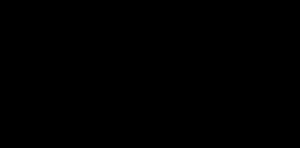
Les bétaïnes sont les composés zwitterioniques dont l'atome portant la charge positive ne porte pas d'atome d'hydrogène et n'est pas adjacent à l'atome portant la charge négative. Les bétaïnes n'admettent pas de formes limites sans charge. Historiquement, le terme désigne les ammoniums quaternaires dérivés des acides aminés. Le nom de bétaïne vient de la betterave sucrière d'où a été extraite la première bétaïne découverte, la triméthylglycine aujourd'hui appelée « glycine bétaïne ».